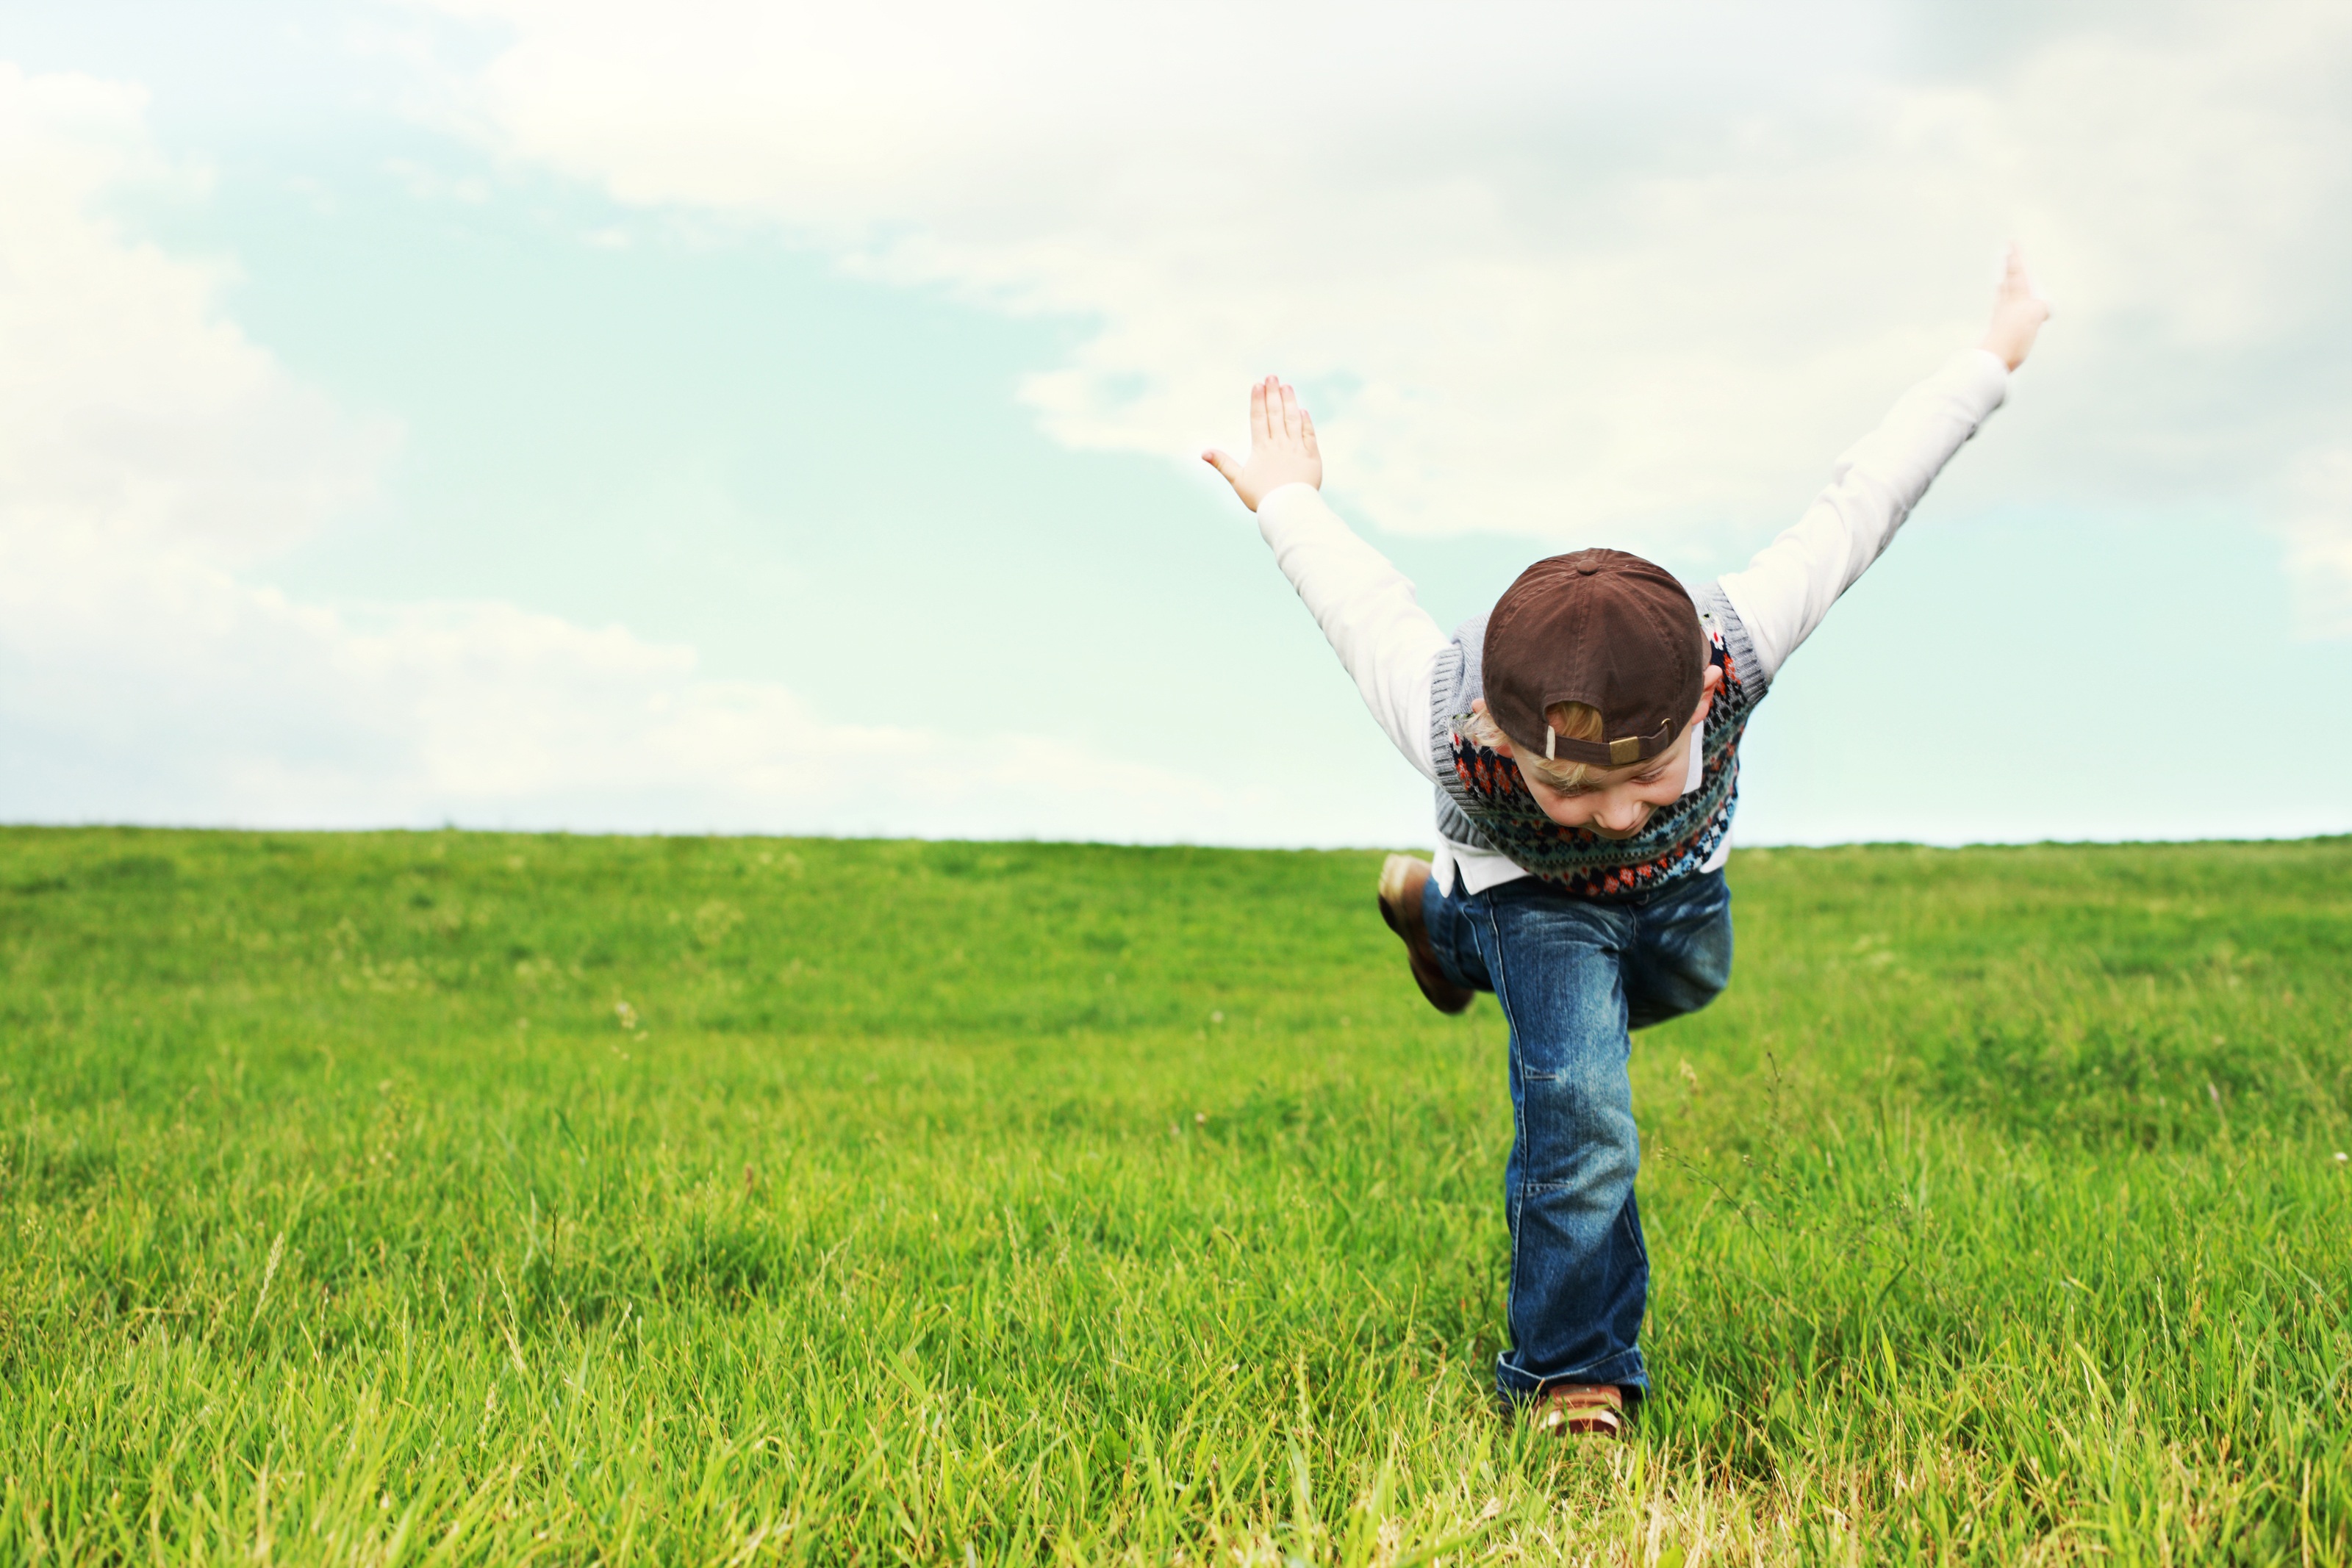
nature, grass, sun, field, lawn, meadow, prairie, play, summer, young, jeans, flight, child, agriculture, leisure, childhood, smile, laugh, cheers, cheerful, face, free, children, fun, happy, cool, grassland, funny, joy, concept, blond, out, mood, luck, pleasure, flyer, satisfaction, feelings, good mood, emoticon, enthusiasm, paddy field, joy of life, playing child, frohsinn, grass family, merry mood, cheerful mood